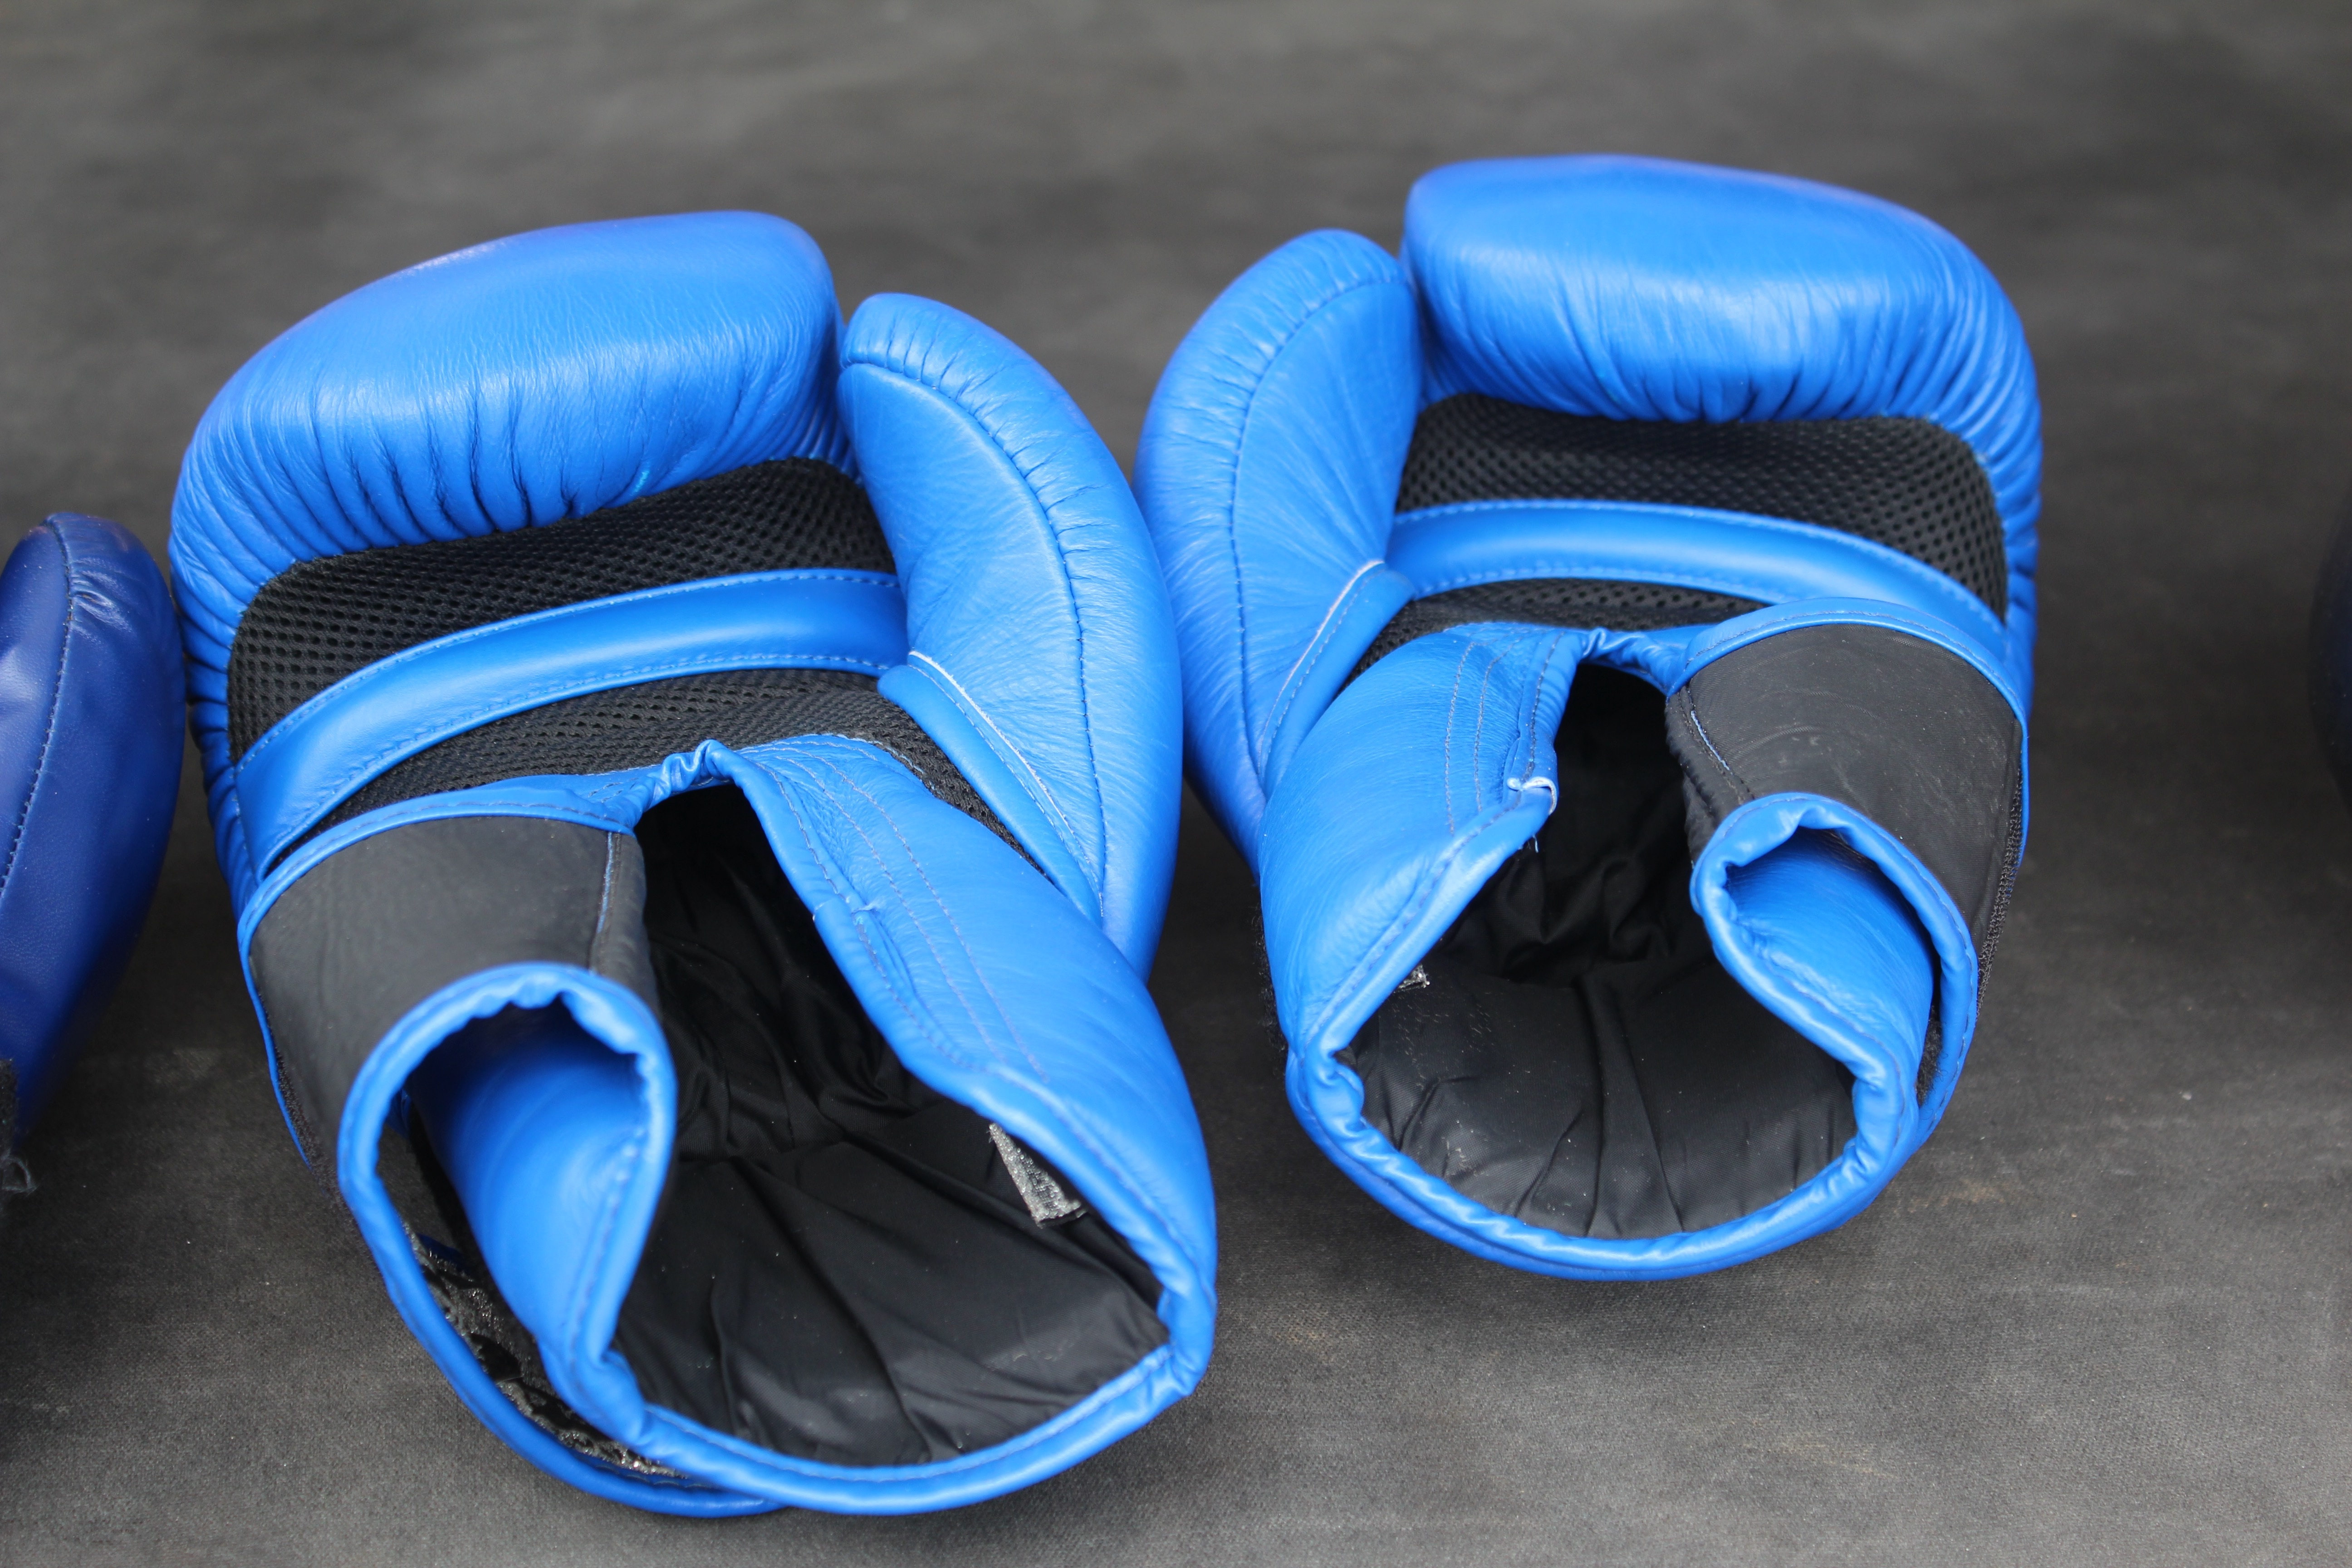
shoe, sport, blue, box, sandal, product, boxing, sneakers, footwear, flip flops, boxing gloves, outdoor shoe, electric blue